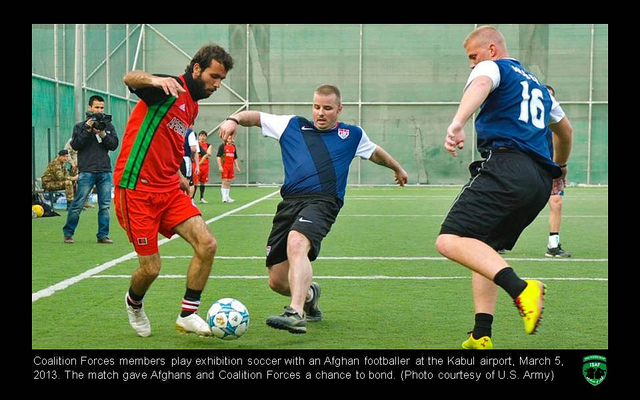
những người đàn ông đang cùng nhau đá bóng trên sân cỏ